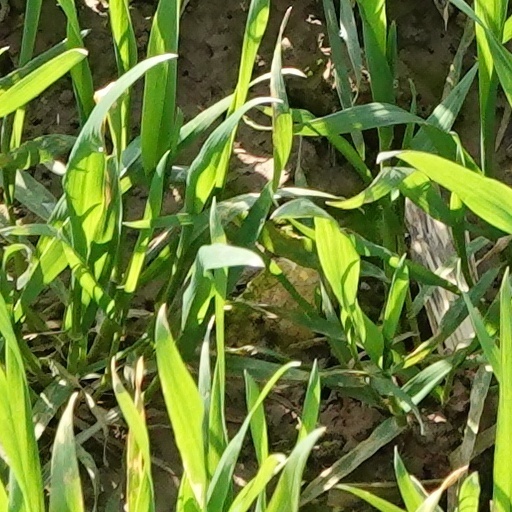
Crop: wheat